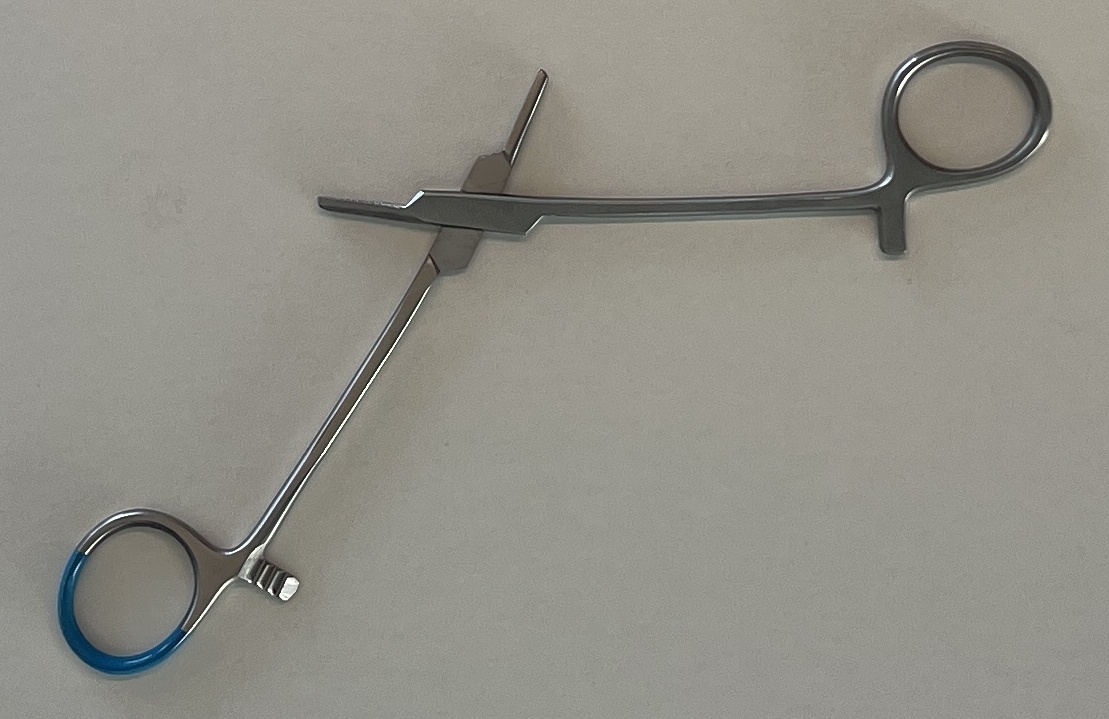
Hinged instrument state: open